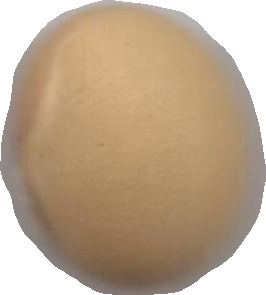
Variety: Dega